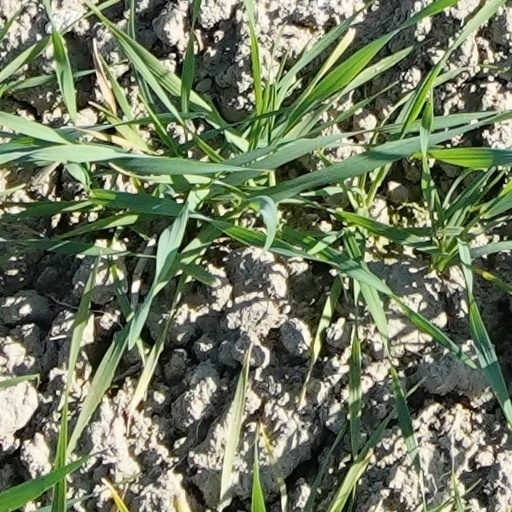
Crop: wheat